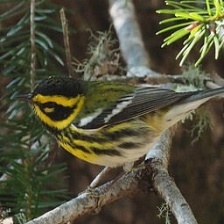
Species: TOWNSENDS WARBLER
Scientific name: SETOPHAGA TOWNSENDI